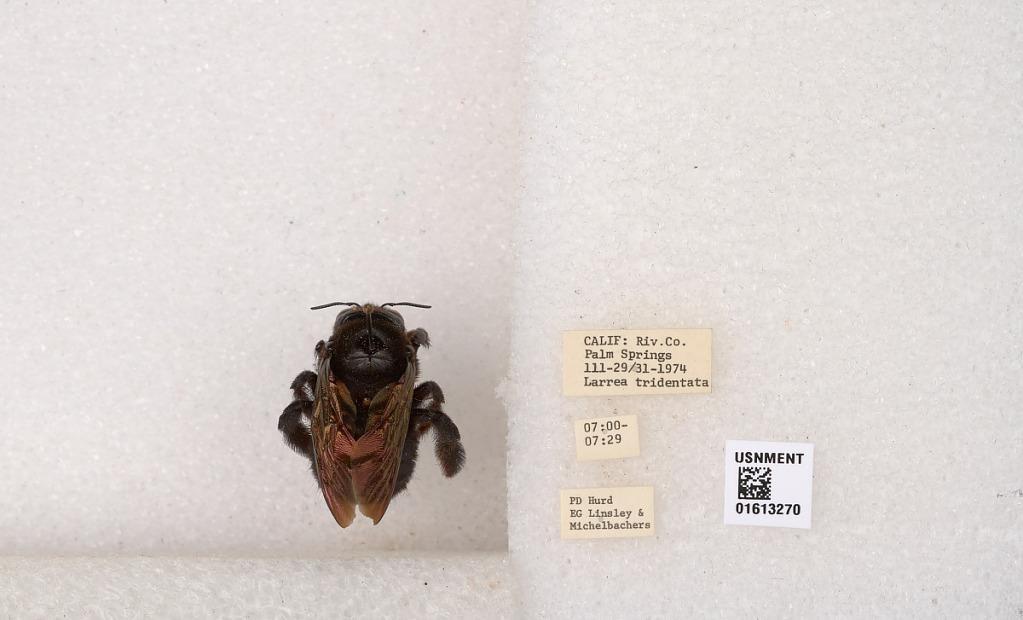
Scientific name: Xylocopa (Neoxylocopa) varipuncta Patton
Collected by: P. Hurd, E. Linsley & Michelbachers
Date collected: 1974-3-29
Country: United States
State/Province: California
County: Riverside
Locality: Palm Springs
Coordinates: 33.8303, -116.545